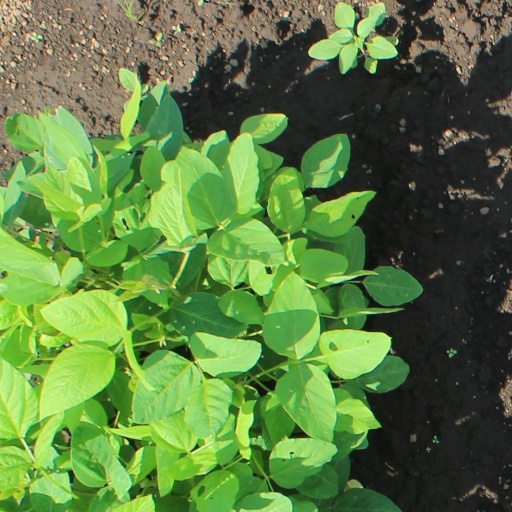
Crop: soybean